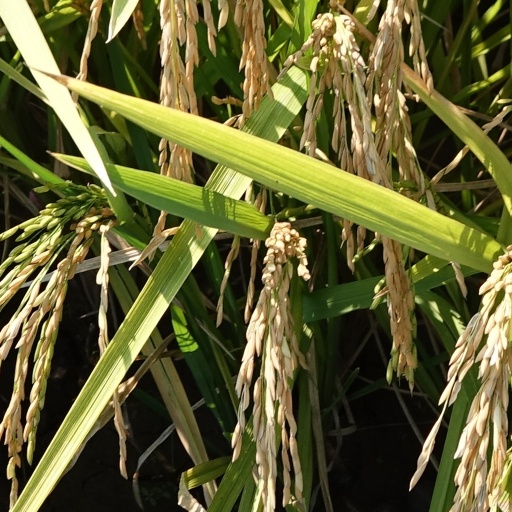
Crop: rice